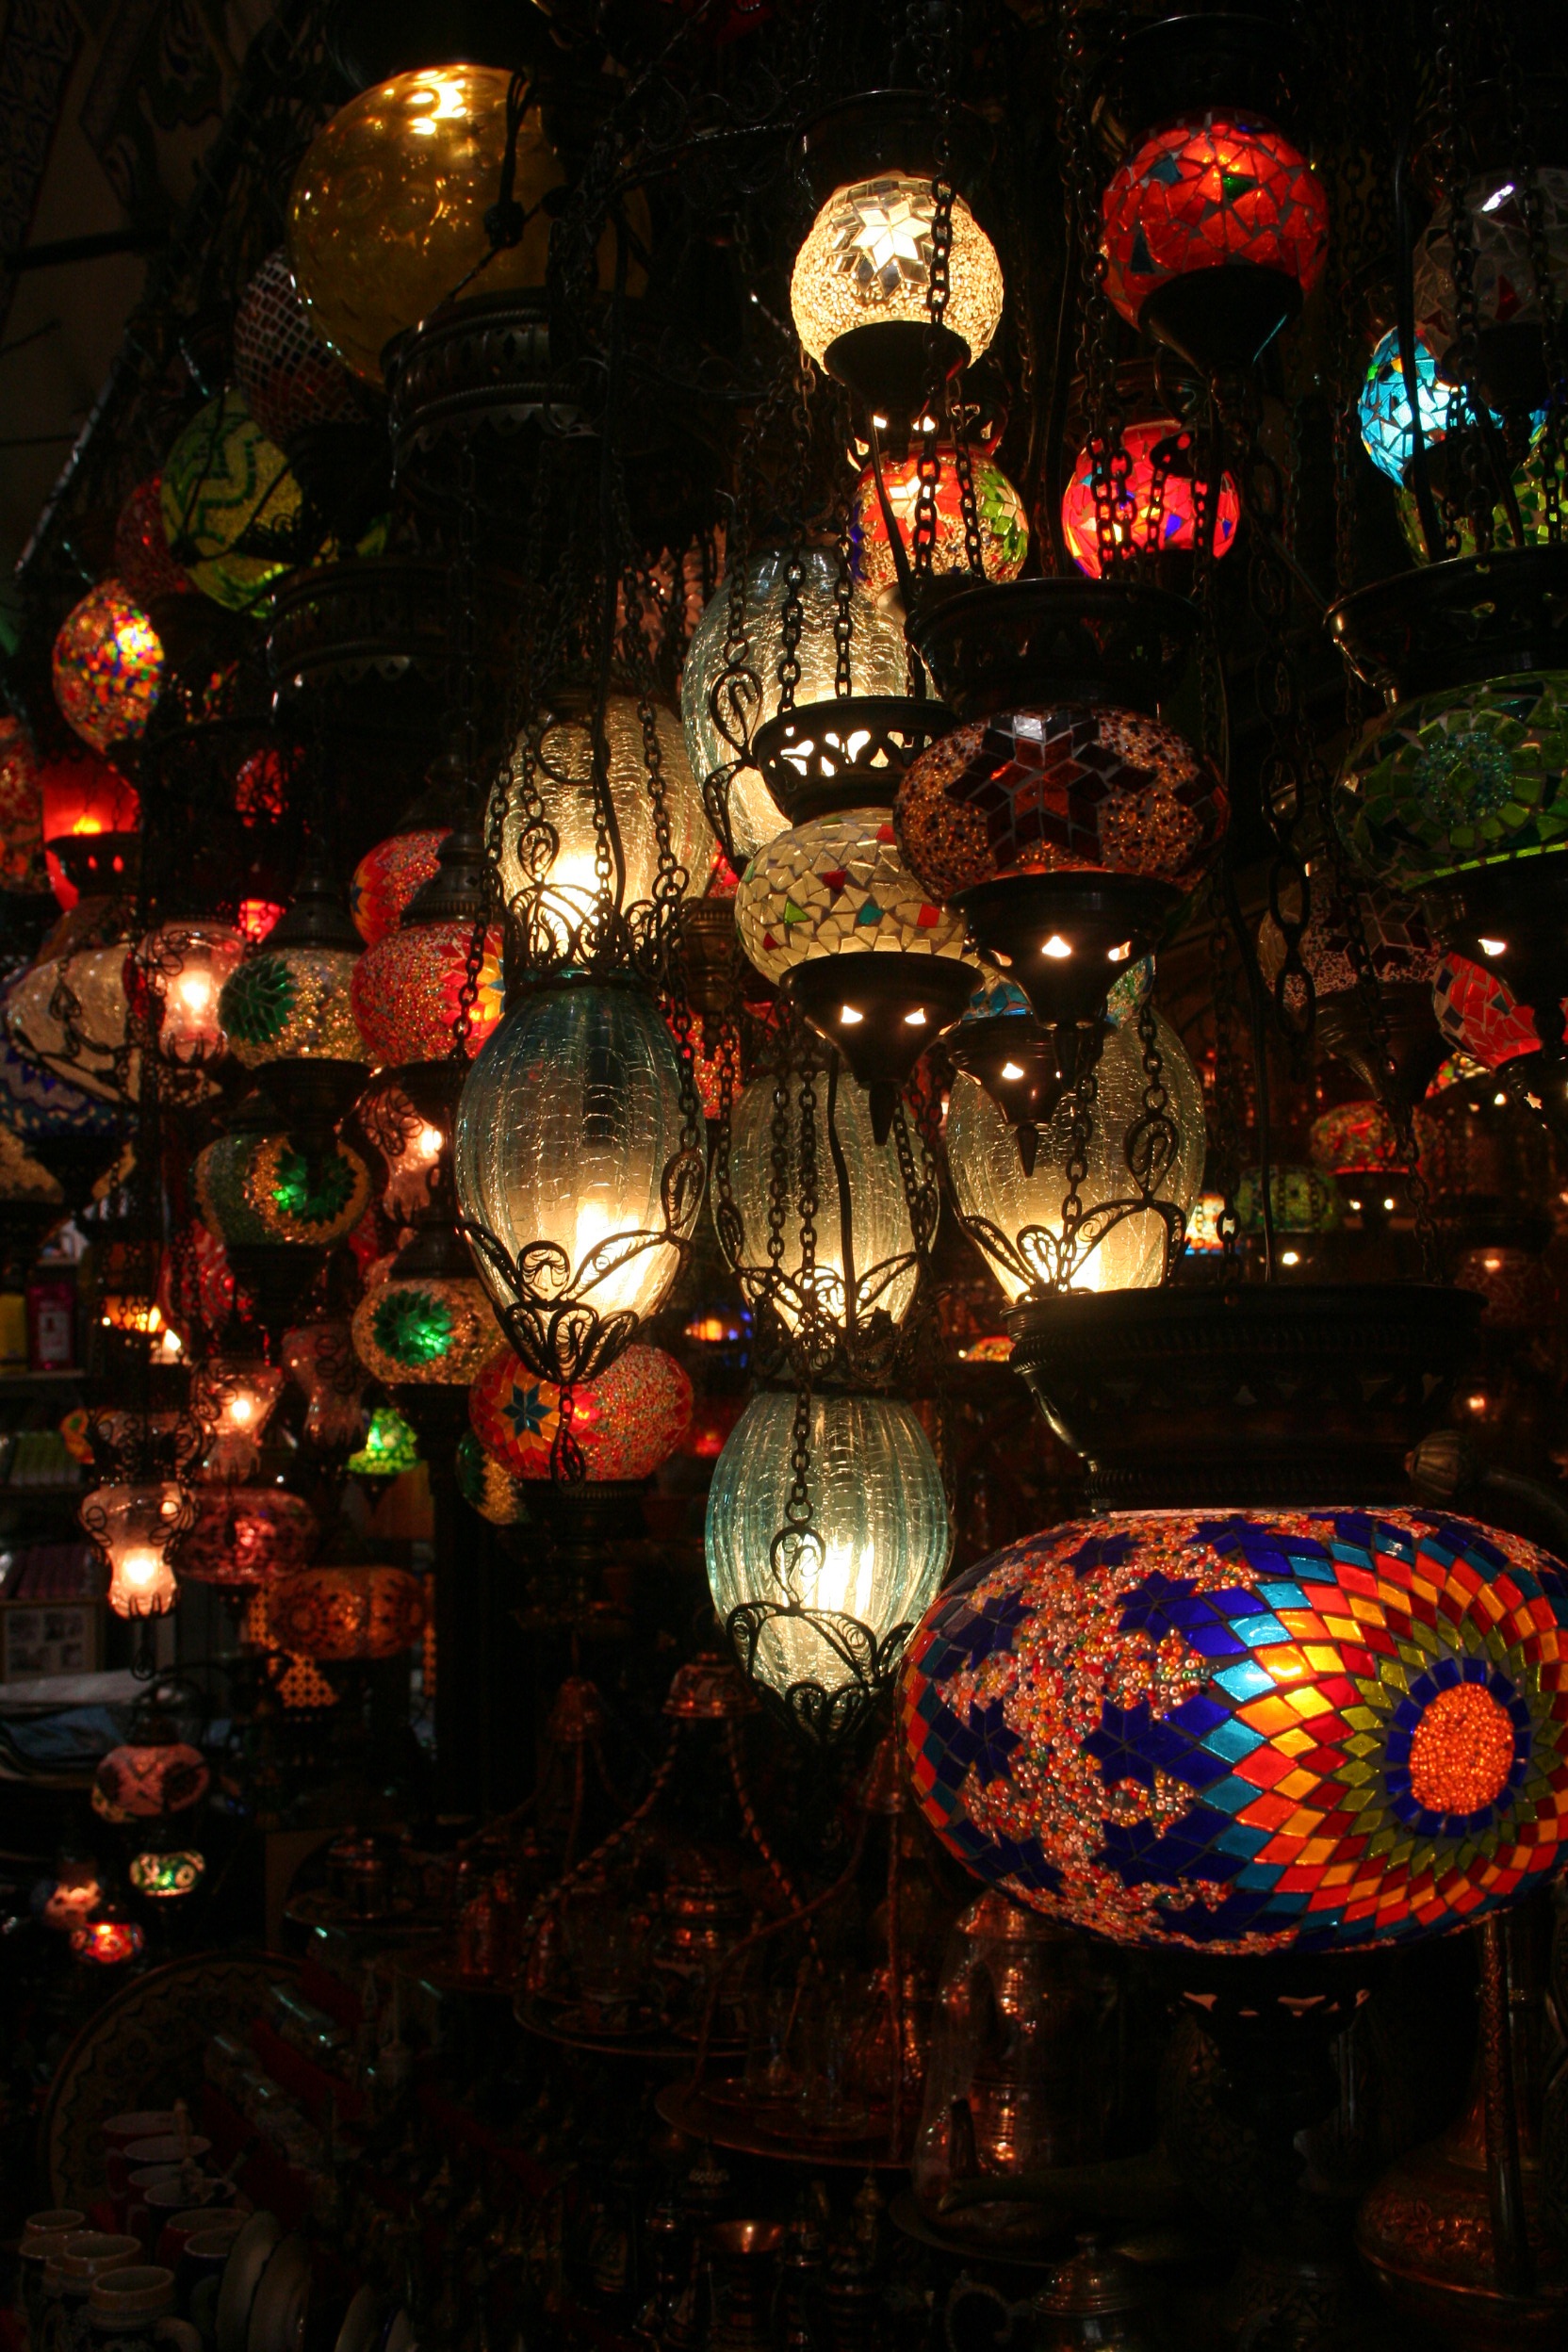
light, night, window, glass, dark, christmas, lighting, christmas lights, big bazaar